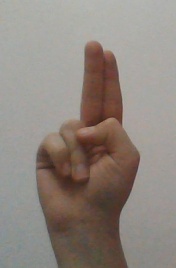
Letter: taa